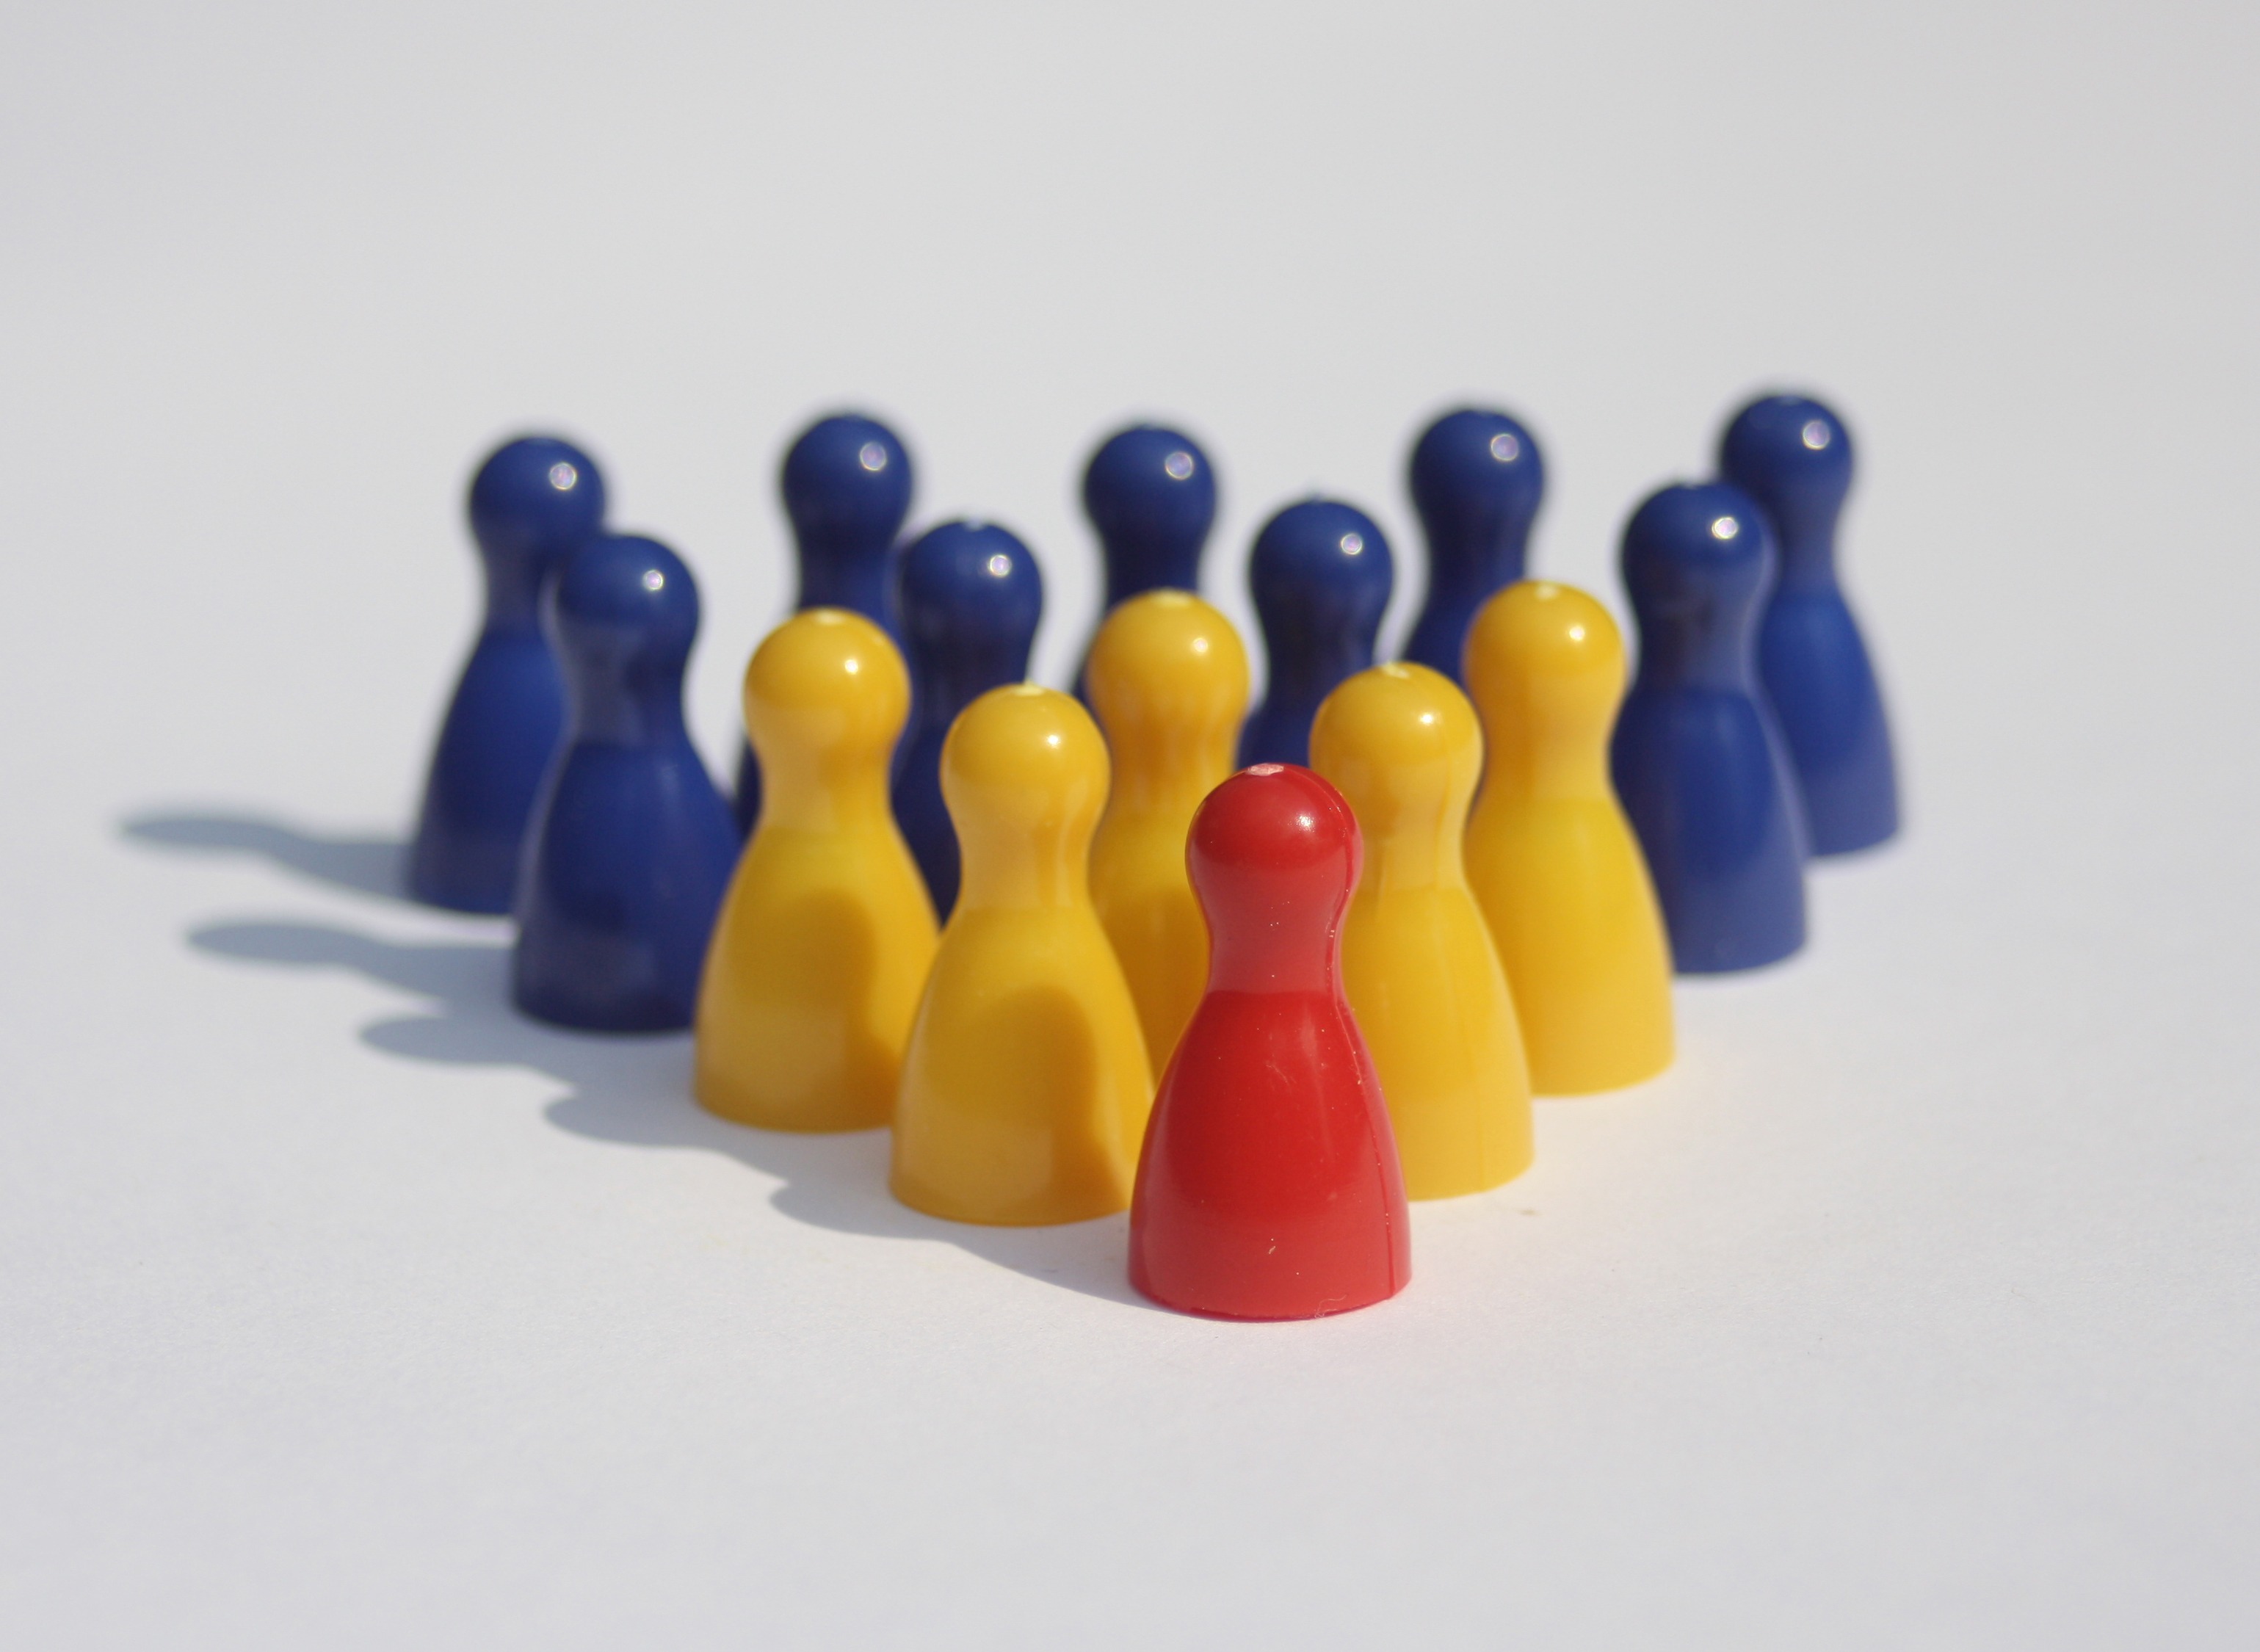
hand, bird, group, red, color, blue, yellow, product, team, duck, figures, water bird, company, play stone, bowling pin, hierarchy, pyrmide, spielfuguren